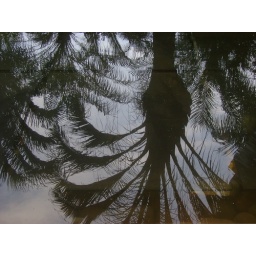
tree impression in pool of water